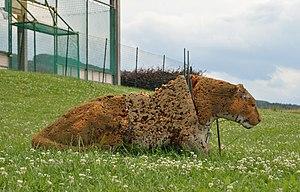
Une cible est un objet portant une zone destinée à être visée, souvent représentée par des cercles concentriques. Il est utilisé dans des sports ou jeux tels que le tir à l'arc, les fléchettes ou encore le tir sportif.
Le tir 3D est une discipline internationale de tir à l'arc. Cependant sa pratique diffère entre l'IFAA, la WA et la FFTA. De manière générale il s'agit d'un tir en parcours où les cibles, à distances variables, sont des animaux en 3D.